April 2018 inter-Korean summit

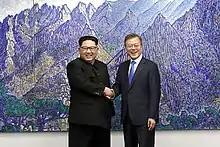
Kim Jong Un shakes hands with Moon Jae-in

The April 2018 inter-Korean summit took place on 27 April 2018 on the South Korean side of the Joint Security Area, between Moon Jae-in, President of South Korea, and Kim Jong Un, Chairman of the Workers' Party of Korea and Supreme Leader of North Korea. The summit was the third inter-Korean summit – the first in eleven years. It was also the first time since the end of the Korean War in 1953 that a North Korean leader entered the South's territory; President Moon also briefly crossed into the North's territory.